Mizil

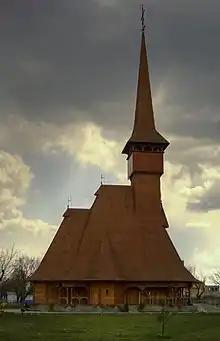
Saints Joachim and Anna Orthodox Church, in Maramureș style (completed 2007)

The town houses two high schools, three primary schools and five kindergartens. One high school is focused on physics, chemistry, biology and computer science, while the other prepares students to become technicians.